Bailleau-Armenonville

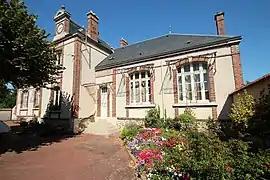
The town hall in Bailleau-Armenonville

Bailleau-Armenonville is a commune in the Eure-et-Loir department in northern France.